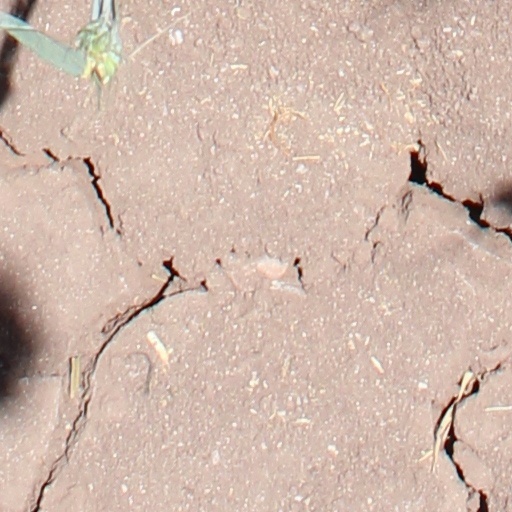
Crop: wheat